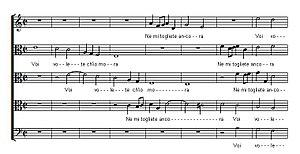
Le troisième livre de madrigaux est un recueil de seize madrigaux à cinq voix et un madrigal à six voix, composés par Carlo Gesualdo et publiés à Ferrare en 1595.